Empire State (2013 film)

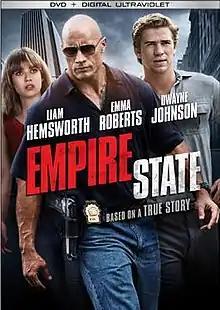
DVD cover

Empire State is a 2013 American crime drama film centered on two childhood friends who rob an armored car repository and the NYPD officer who stands in their way. Directed by Dito Montiel and starring Liam Hemsworth, Emma Roberts and Dwayne Johnson, the film was released straight to DVD and Blu-ray on September 3, 2013. It is based on the true story of the 1983 Sentry Armored Car Courier Company theft.